History of the Polish–Lithuanian Commonwealth (1764–1795)

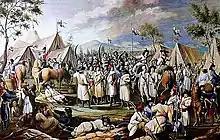
Kościuszko's peasant warriors in 1794, by Michał Stachowicz

Early social transformations of the multinational, nobility-dominated Commonwealth population were taking place during the period of the three partitions. To varying degrees they affected all the main strata of the society: peasants, burghers and nobility. The ethnic composition of the Commonwealth was changing with the reduced territory.